Goshavank

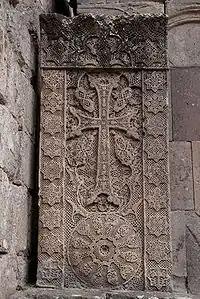
The famous khachkar at Goshavank known as "Aseghnagorts" (The Needlecarved)

The khachkars created by the carver Pavgos in Goshavank stand out among the rest. The best of them is a 1291 khachkar with the maker's name carved in the bottom left star, which is one of the most intricate examples in existence. The finely carved lacy ornaments are arranged in layers in which the basic elements of the composition — a cross on a shield-shaped rosette and eight-pointed Starr filling the corners of the middle-cross section—show clearly. The intricate openwork ornaments vary — a clear-cut geometrical pattern constitutes the background, and the accentuating elements form a complicated combination of a floral and geometrical ornament which never repeats itself.